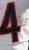
Number: 4